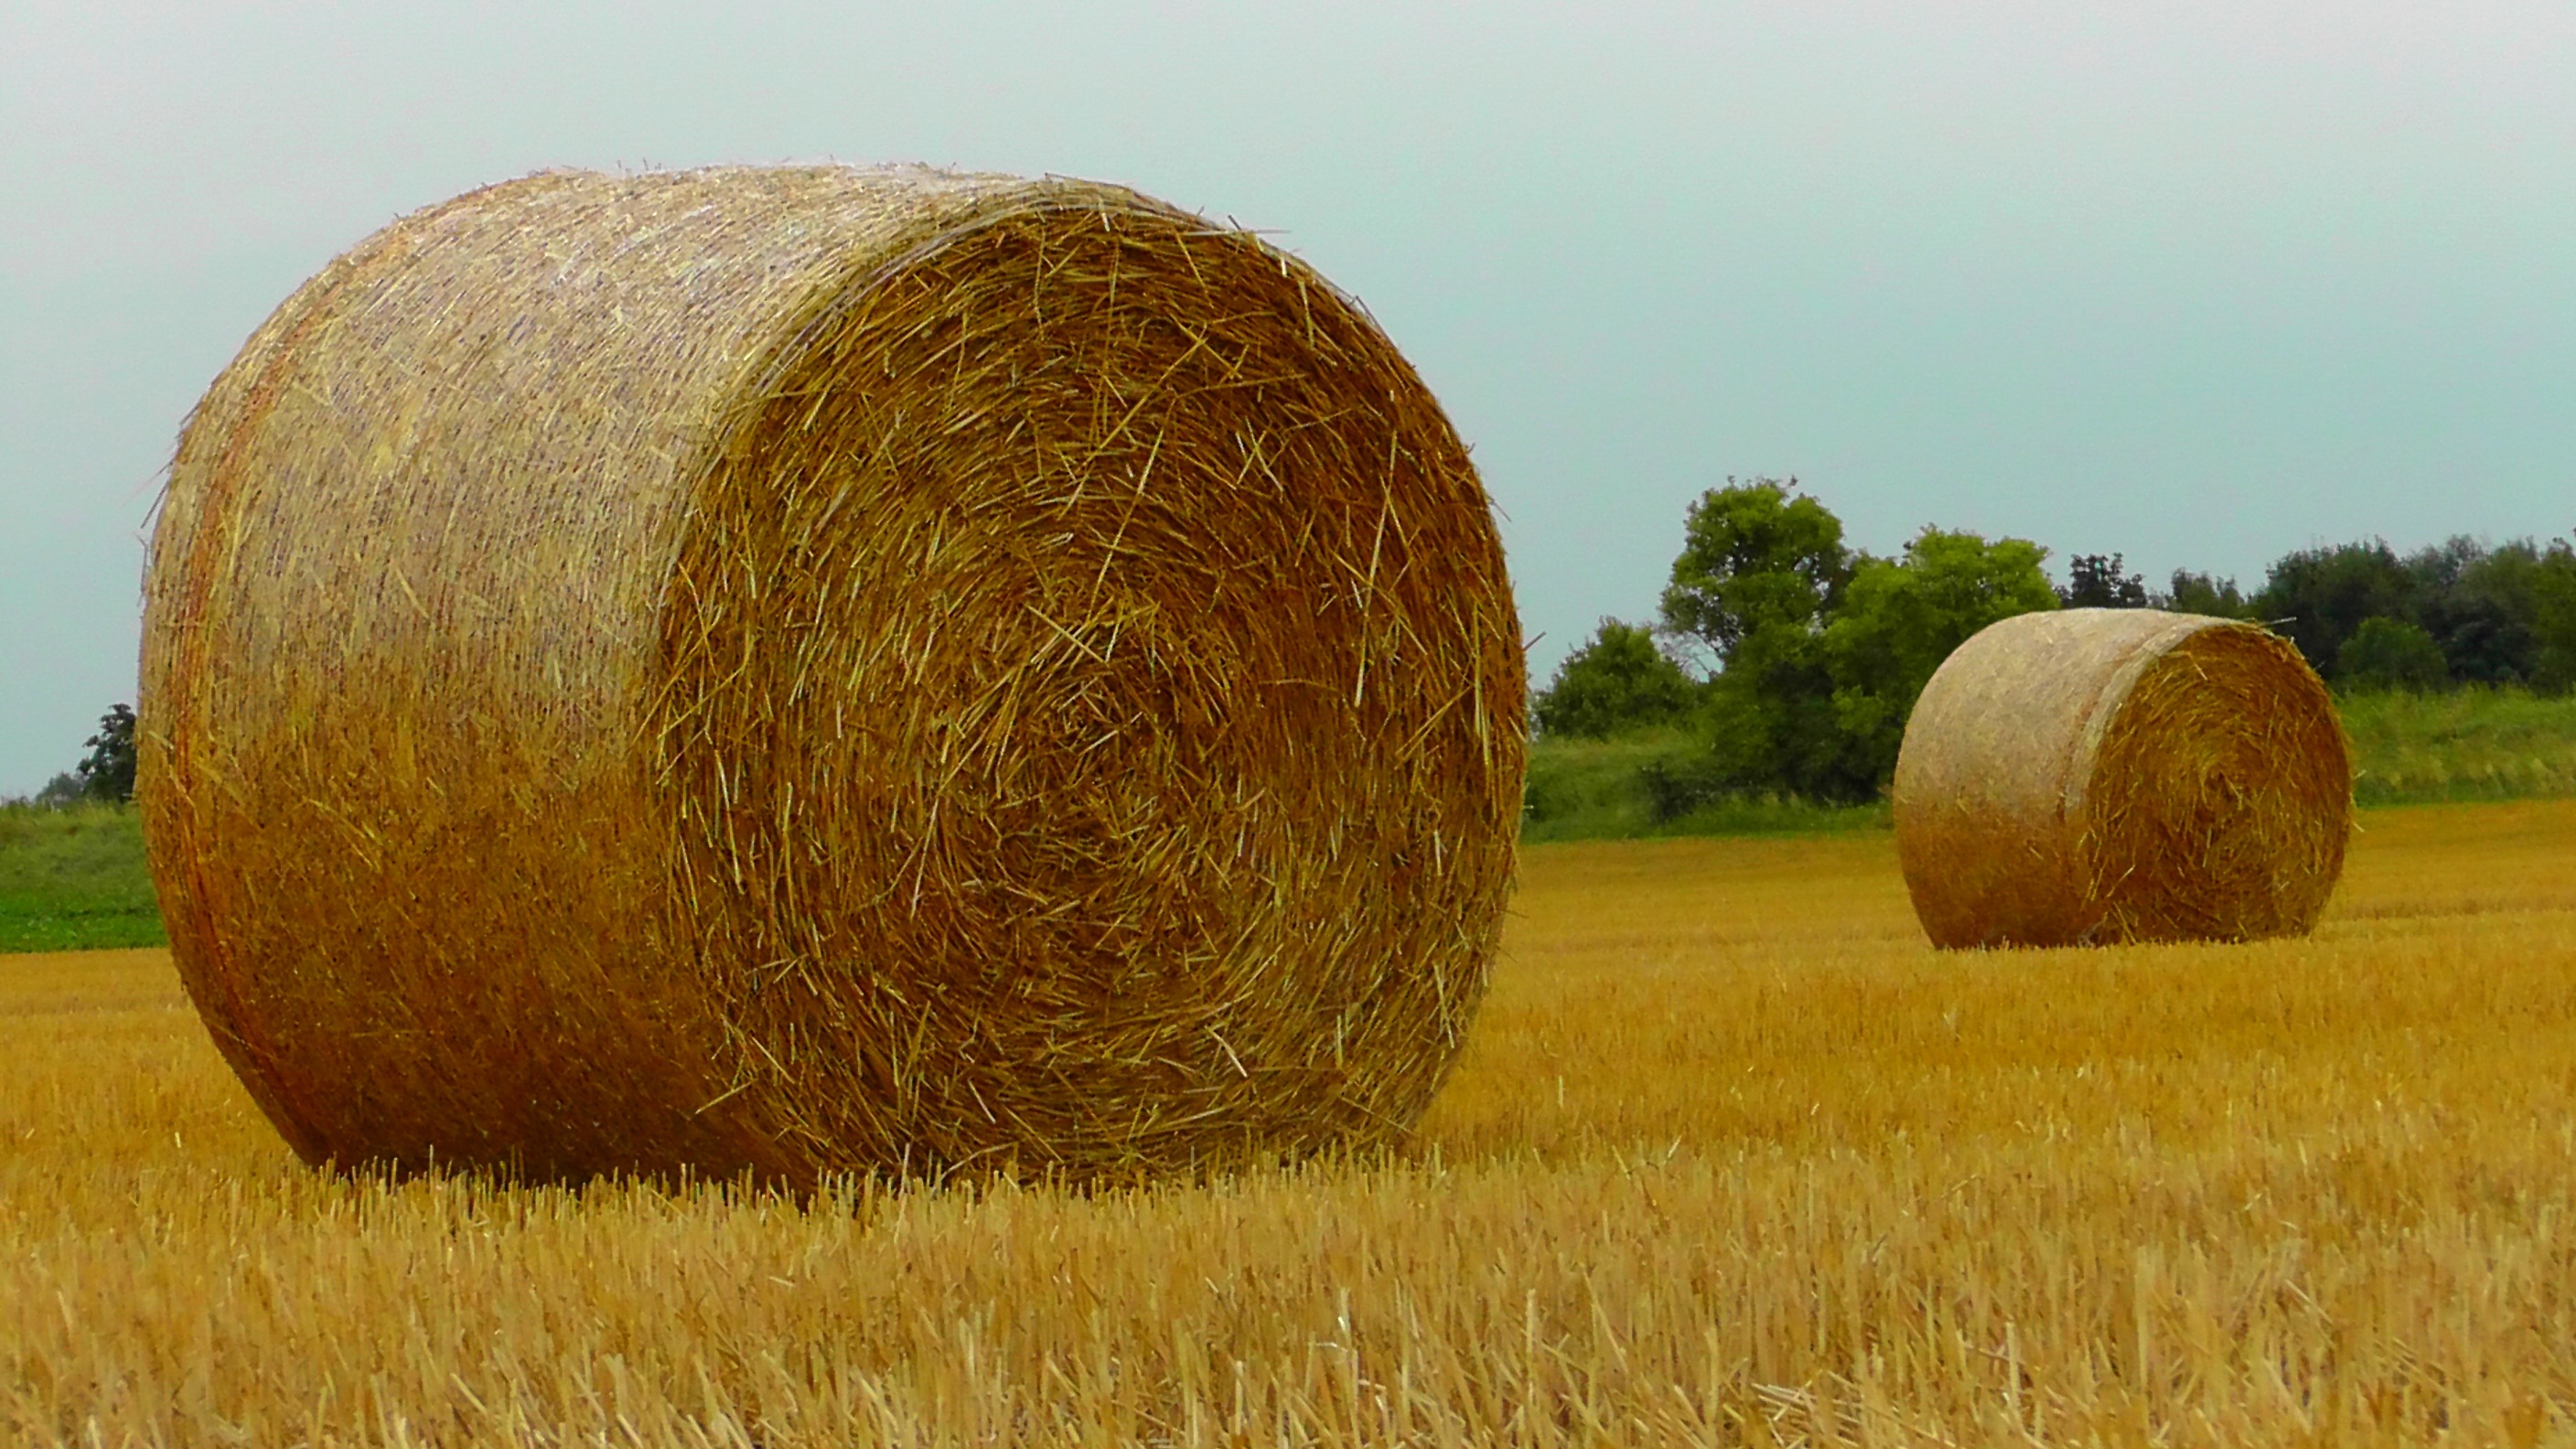
plant, hay, bale, field, prairie, summer, food, harvest, crop, pasture, agriculture, coconut, grassland, straw, stock, cereals, cattle feed, round bales, straw bales, rural area, flowering plant, harvest time, wrapped up, straw harvest, man made object, grass family, land plant